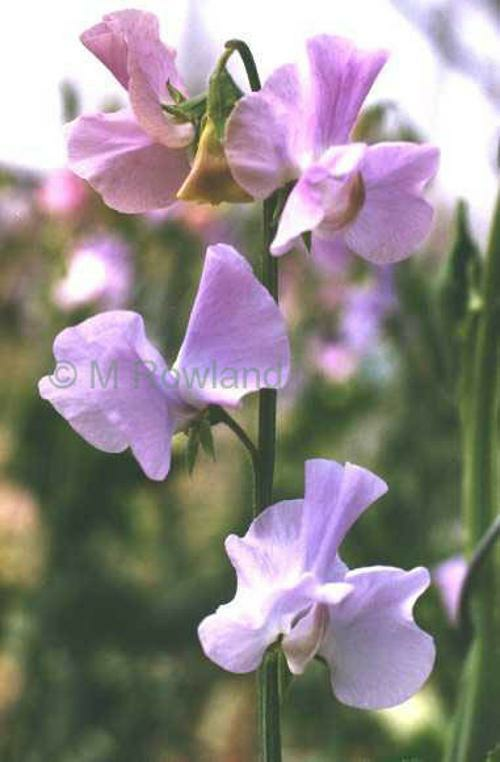
Flower: sweet pea